Laurel Canyon (film)

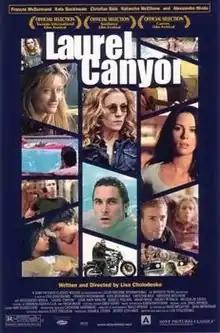
Theatrical release poster

Laurel Canyon is a 2002 American drama film written and directed by Lisa Cholodenko. The film stars Frances McDormand, Christian Bale, Kate Beckinsale, Natascha McElhone, and Alessandro Nivola.